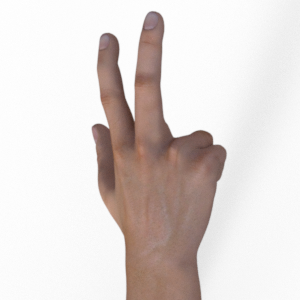
Label: scissors